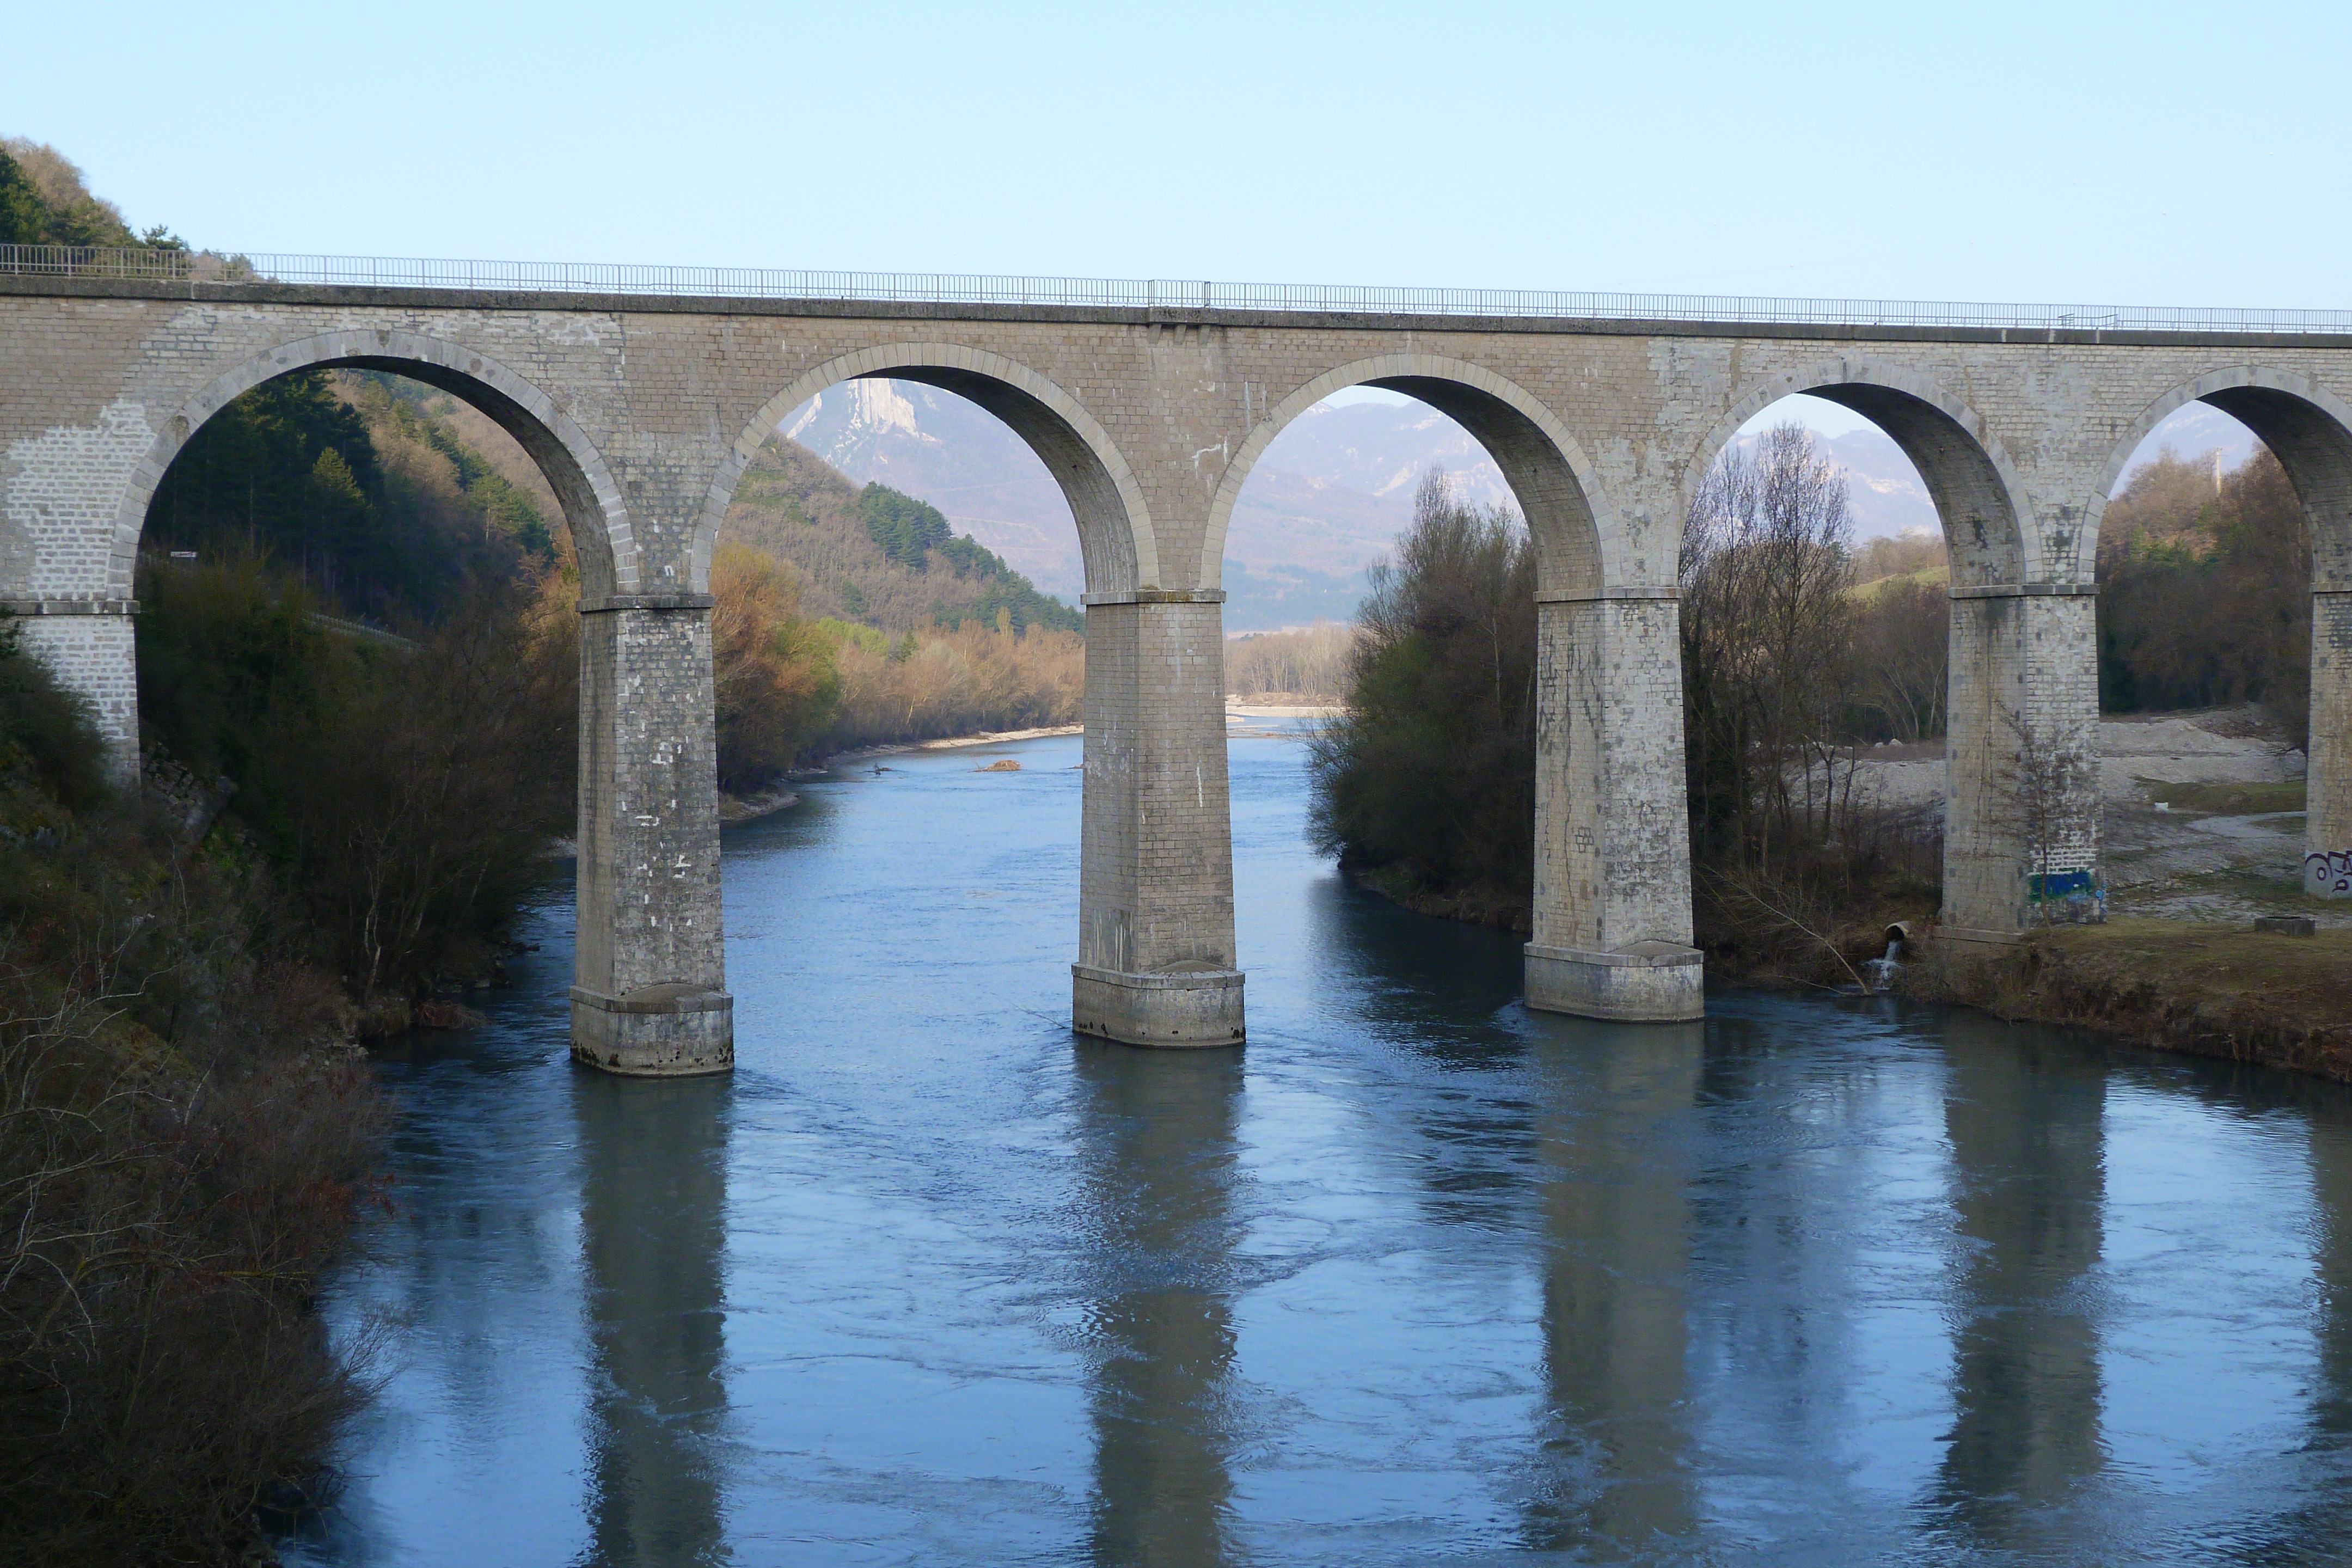
landscape, water, architecture, bridge, river, france, arch, reflection, cross, waterway, arches, reflections, aqueduct, arch bridge, devil's bridge, nonbuilding structure, haute provence, the durance river, step over